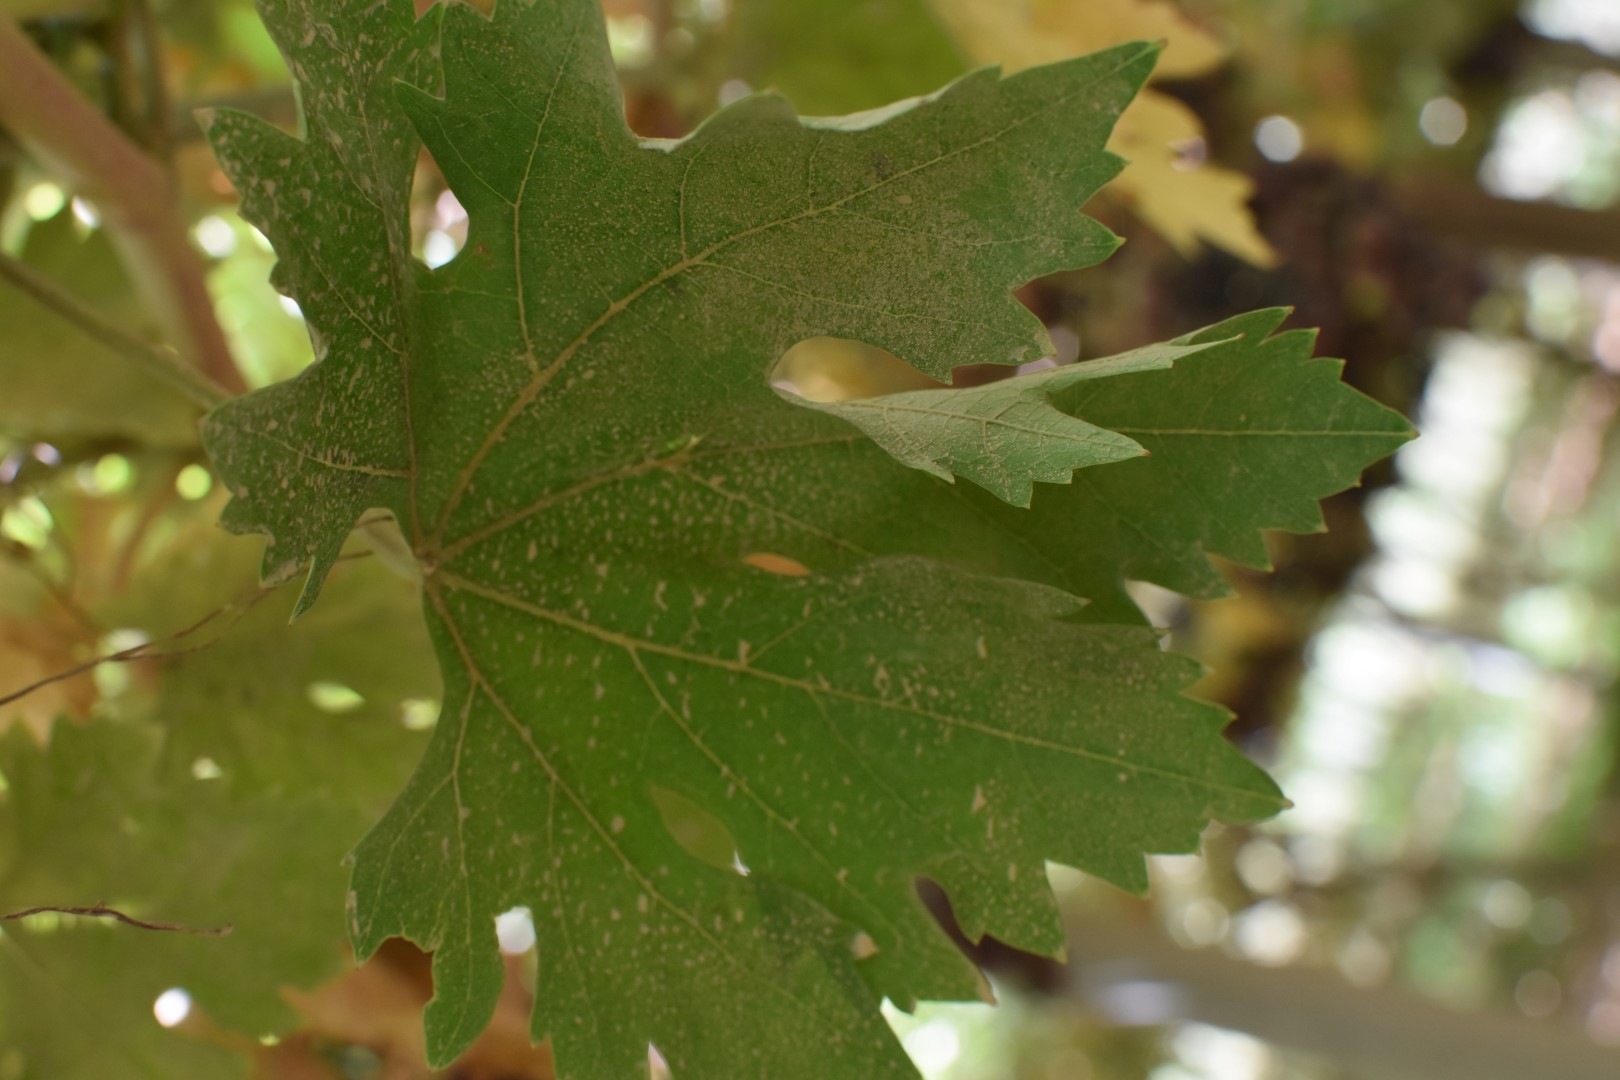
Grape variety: Riasi